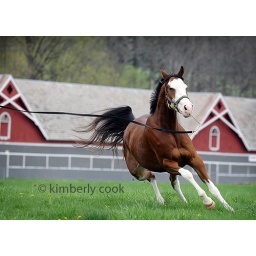
Clyde cross warming up at a horse show in central ny state. . image copyright do not copy!